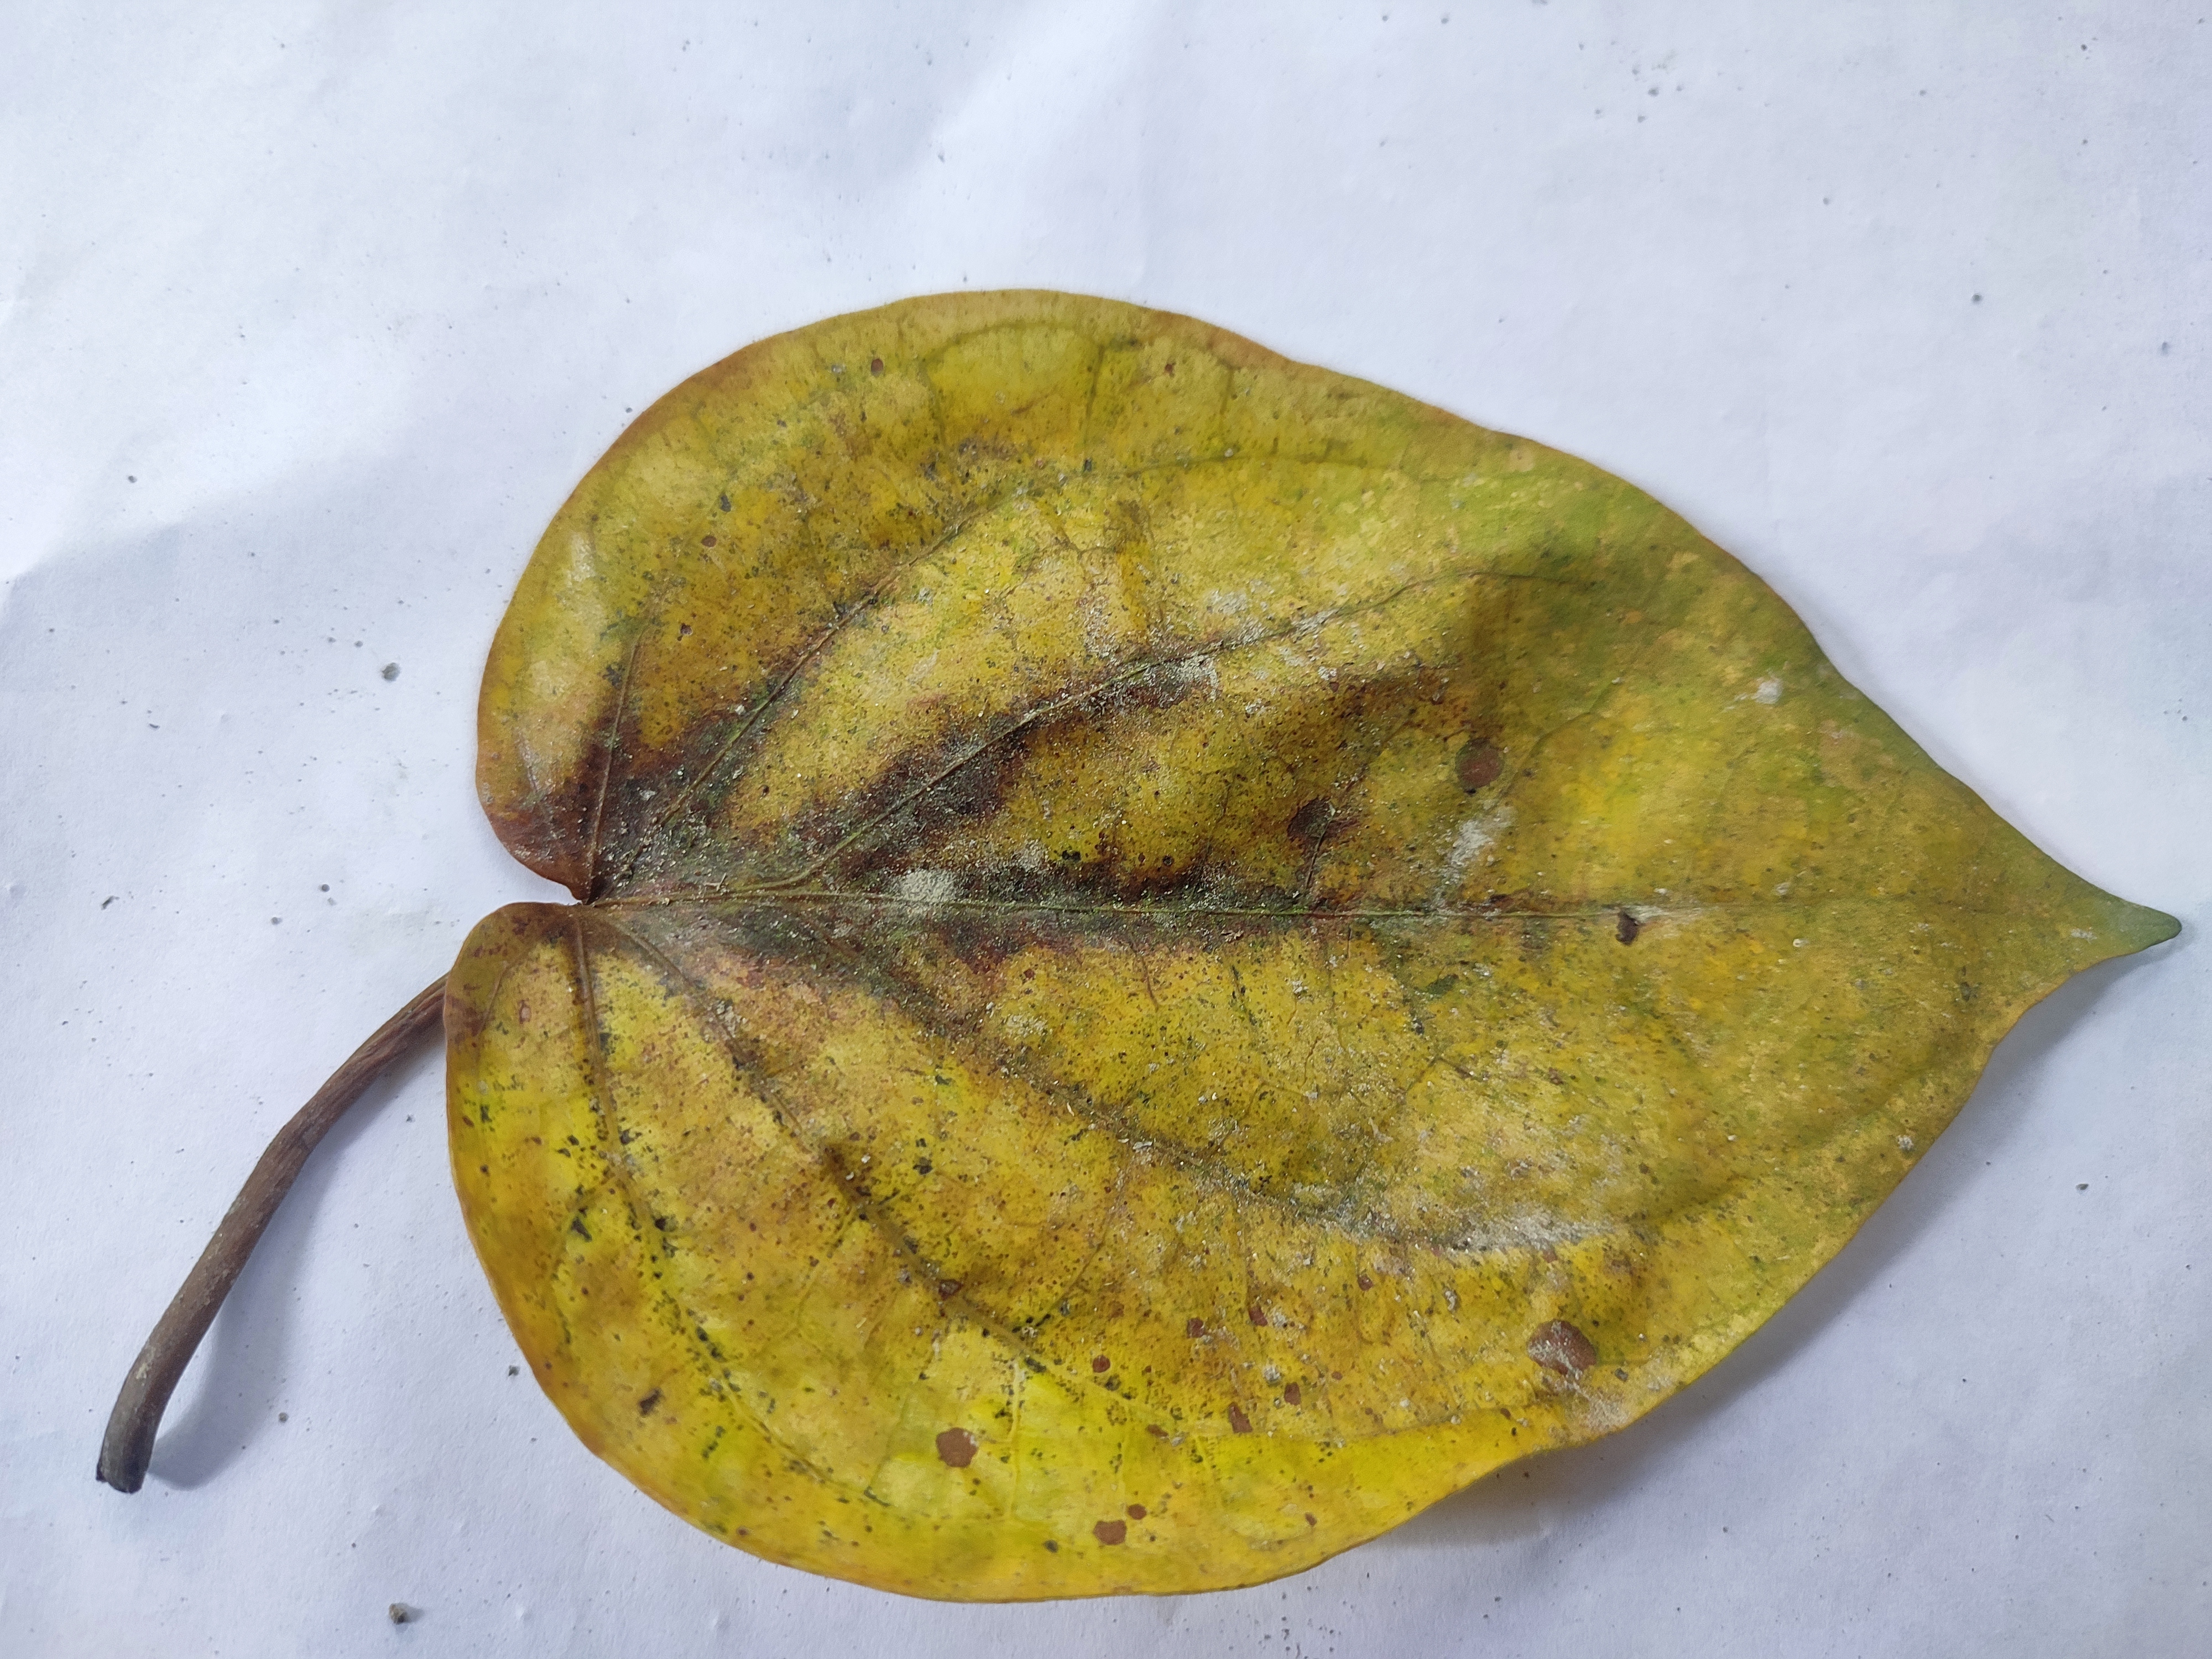
Label: Dried_Leaf